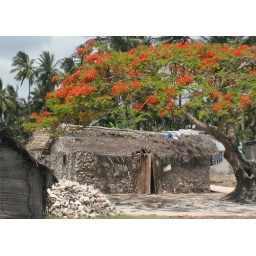
A pretty typical house in Zanzibar. Made of coral rock and palm fronds for the roof.